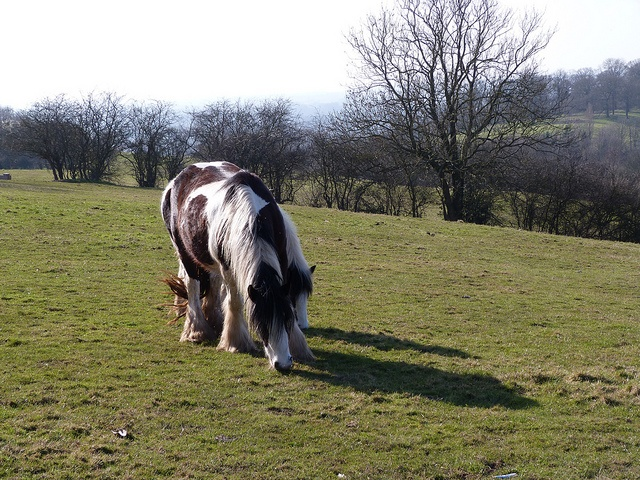
Two large horses eating grass next to each other.
a horse that is standing in a grassy field
Horses grazing and standing on the grass outside.
Two horses are grazing in an open field.
Black and white horses grazing in a grassy meadow